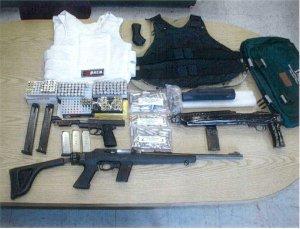
Un gilet pare-balles est un équipement principalement destiné à protéger le thorax, l'abdomen et le dos contre le tir d'armes à feu en absorbant l'impact de la balle. De nos jours, les gilets sont fabriqués avec des fibres tissées serrées, principalement le Kevlar, il est utilisé en général par l'armée et les forces de l'ordre. Ce type de gilet peut alors protéger celui qui le porte contre les projectiles d'armes de poing et de fusils, ainsi que les shrapnels de certains dispositifs explosifs comme les grenades. Des plaques de métal ou de céramique peuvent être glissées dans des pochettes prévues à cet effet sur le devant et à l'arrière des gilets, afin de leur permettre d'arrêter des munitions d'une puissance supérieure à la protection offerte par le seul gilet, au détriment du poids du gilet, qui peut être augmenté de plusieurs kilogrammes par les plaques. Les forces de police portent généralement le gilet seul, tandis que les plaques de céramique ou de métal sont utilisées par les armées nationales ou les forces spéciales d'intervention policière, tels le SWAT américain ou le GIGN, la BRI ou encore le RAID français.